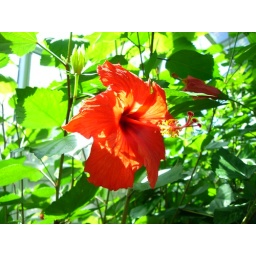
flower in butterfly world